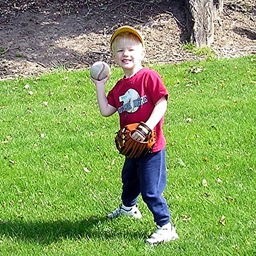
A young boy in a red shirt playing baseball
A little boy holding a baseball and wearing a glove.
A young boy with a baseball glove and baseball in his hand.
A kid that is holding a baseball in his hand.
A young boy pitching a ball on a lush green field.